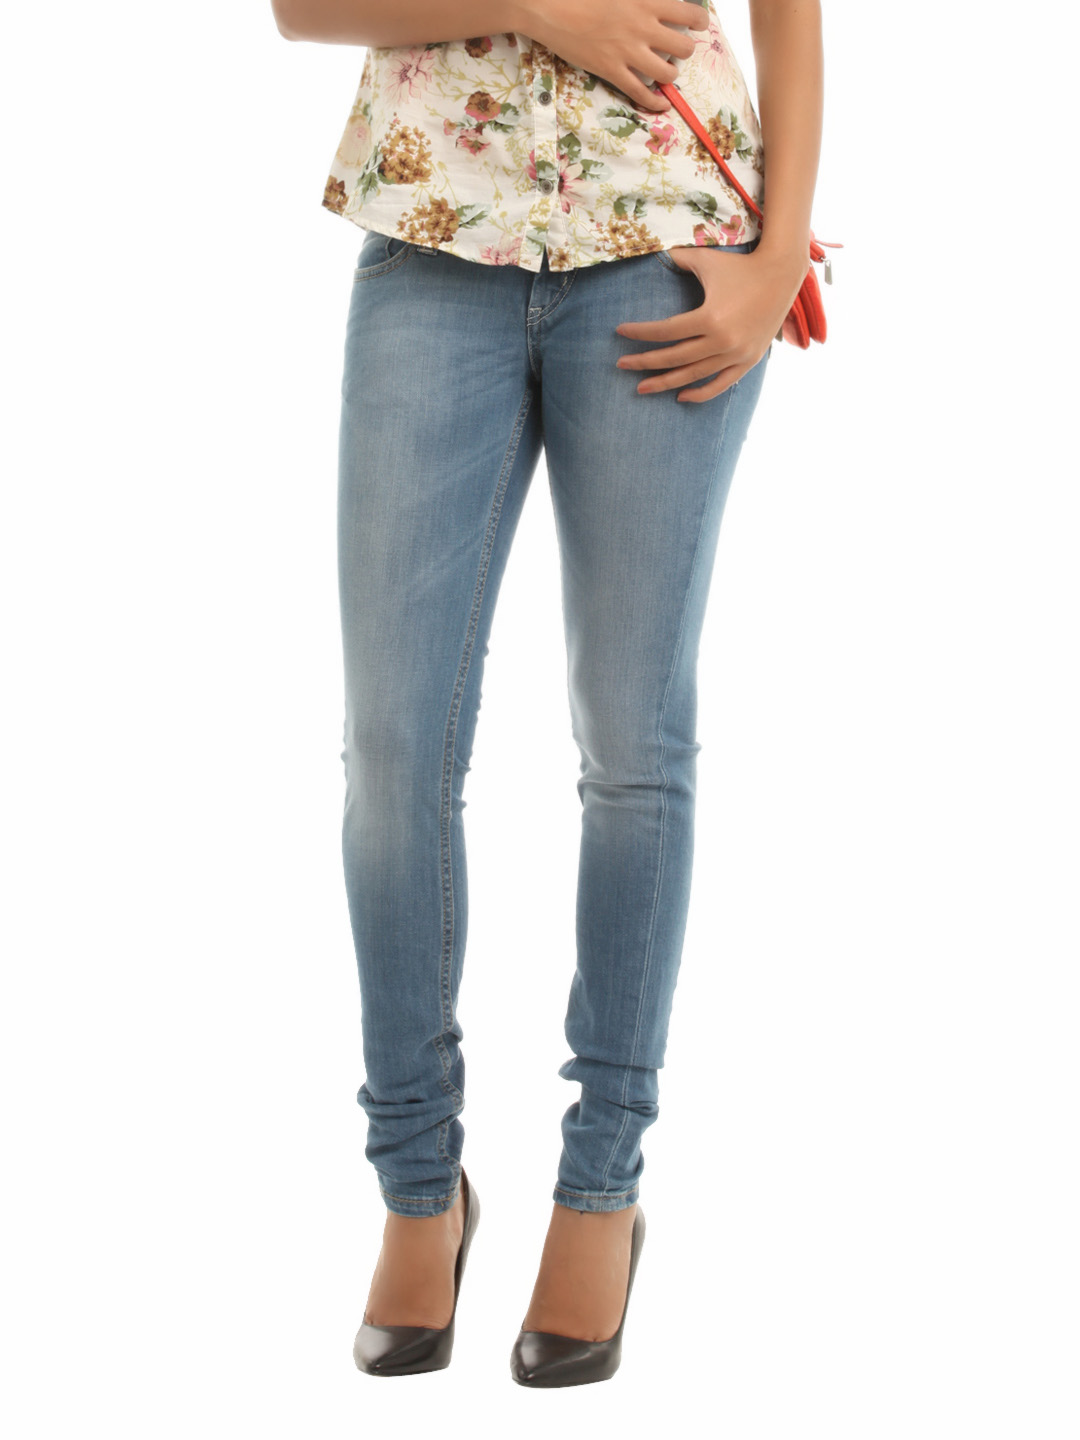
Lee Womens Blue Jeans
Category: Apparel / Bottomwear / Jeans
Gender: Women
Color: Blue
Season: Winter 2011
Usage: Casual